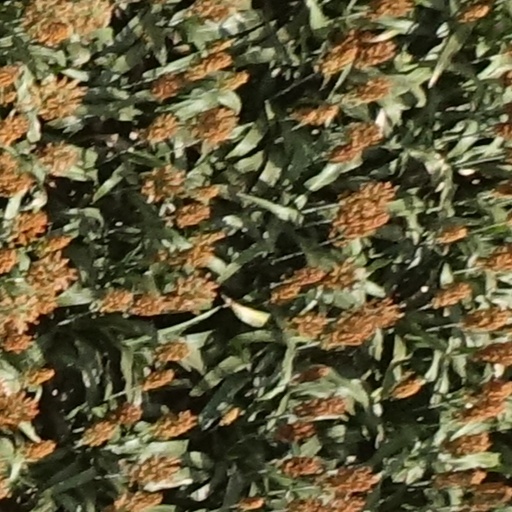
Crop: sorghum